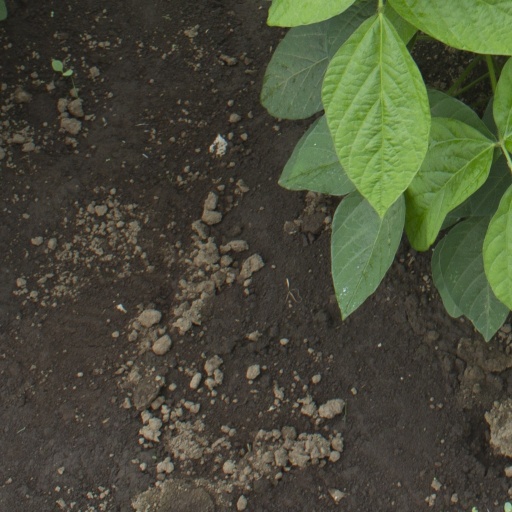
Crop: soybean